Iva Davies

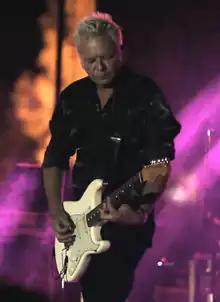
Davies performing at the Alice Springs Masters Games in 2012

Ivor Arthur Davies, AM (born 22 May 1955), known professionally as Iva Davies, is an Australian singer, songwriter, composer, multi-instrumentalist and record producer.